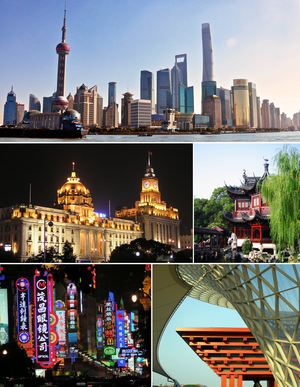
Shanghai est une des municipalités autonomes chinoises situées sur le fleuve Huangpu près de l'embouchure du Yangzi Jiang, dans l'Est de la Chine.